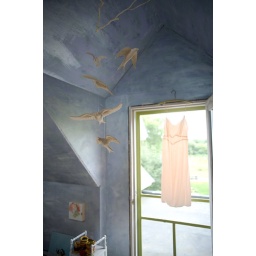
Mobile and slip in bedroom with screen door